Heidi Sundblad-Halme

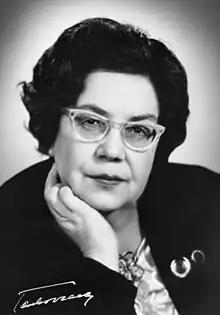
Heidi Sundblad-Halme in 1963.

Heidi Gabriella Wilhelmina Sundblad-Halme (25 September 1903 – 30 April 1973) was a Finnish composer and conductor who founded the Helsinki Women's Orchestra and conducted it for 30 years.